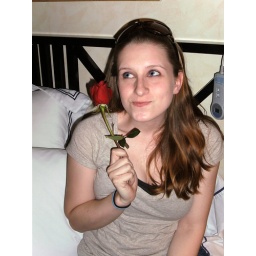
Thanks Justine, Arianna and I put ours in a water bottle to bootify our bathroom :)